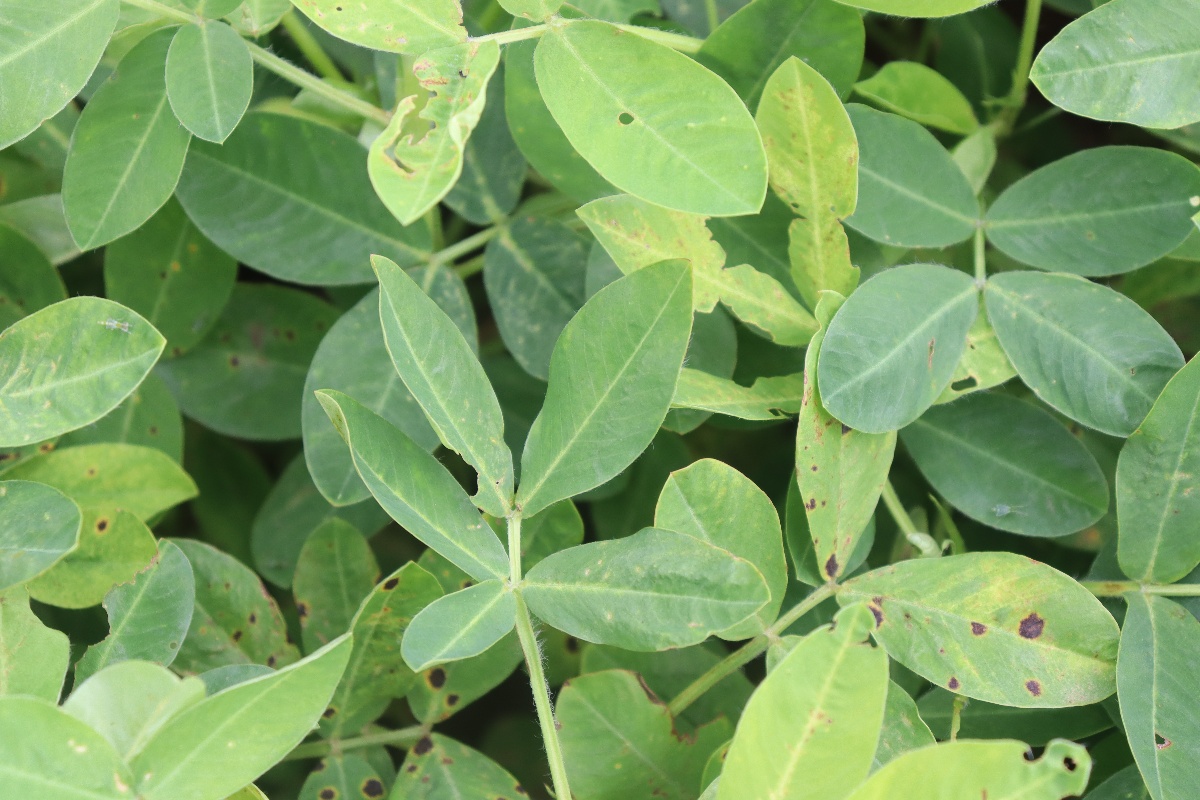
Label: early_leaf_spot